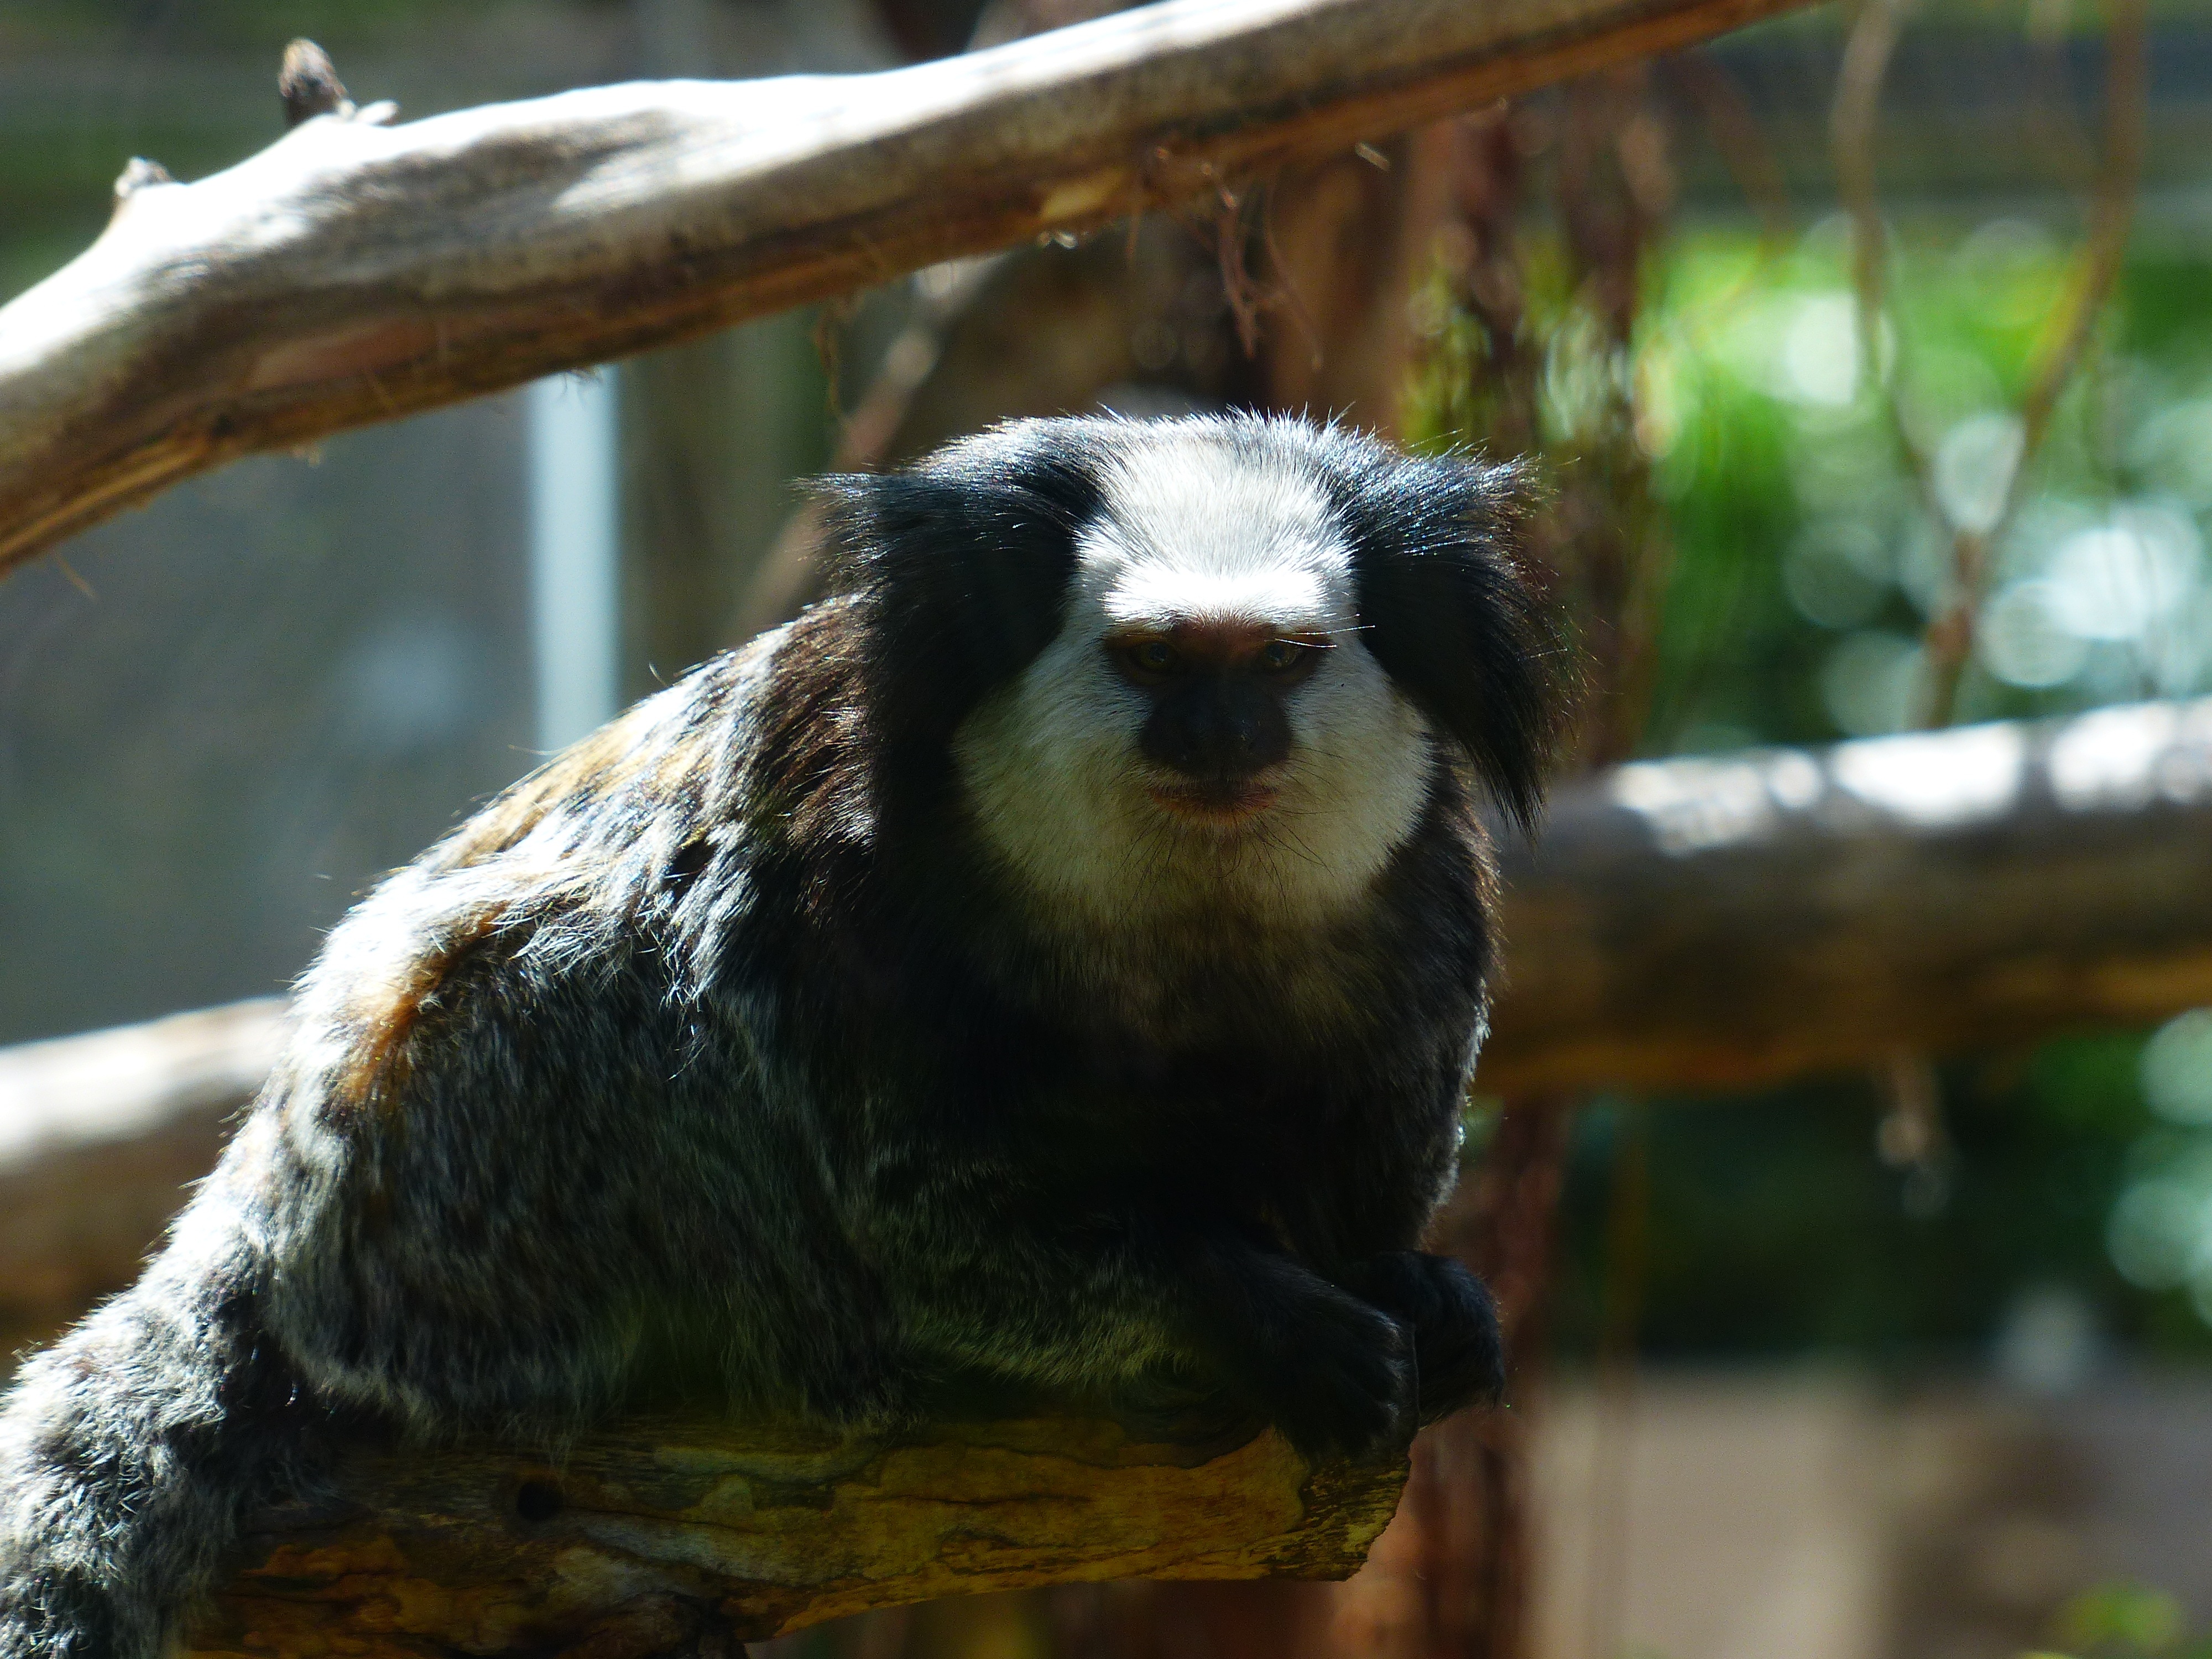
wildlife, zoo, monkey, fauna, sloth, primate, chimpanzee, marmoset, krallenaffe, new world monkey, callitrichidae, ear tuft, marmosette, white face marmoset, callithrix